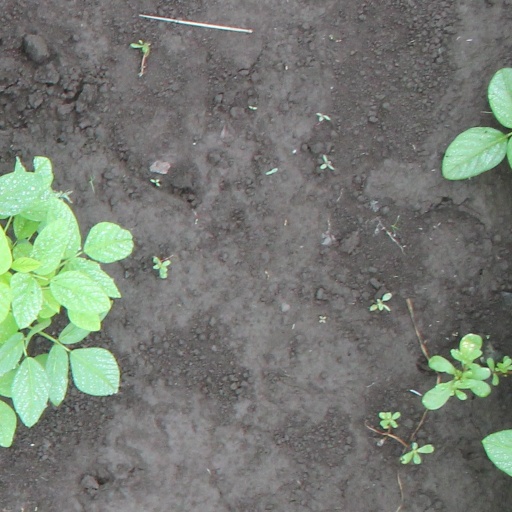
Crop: soybean